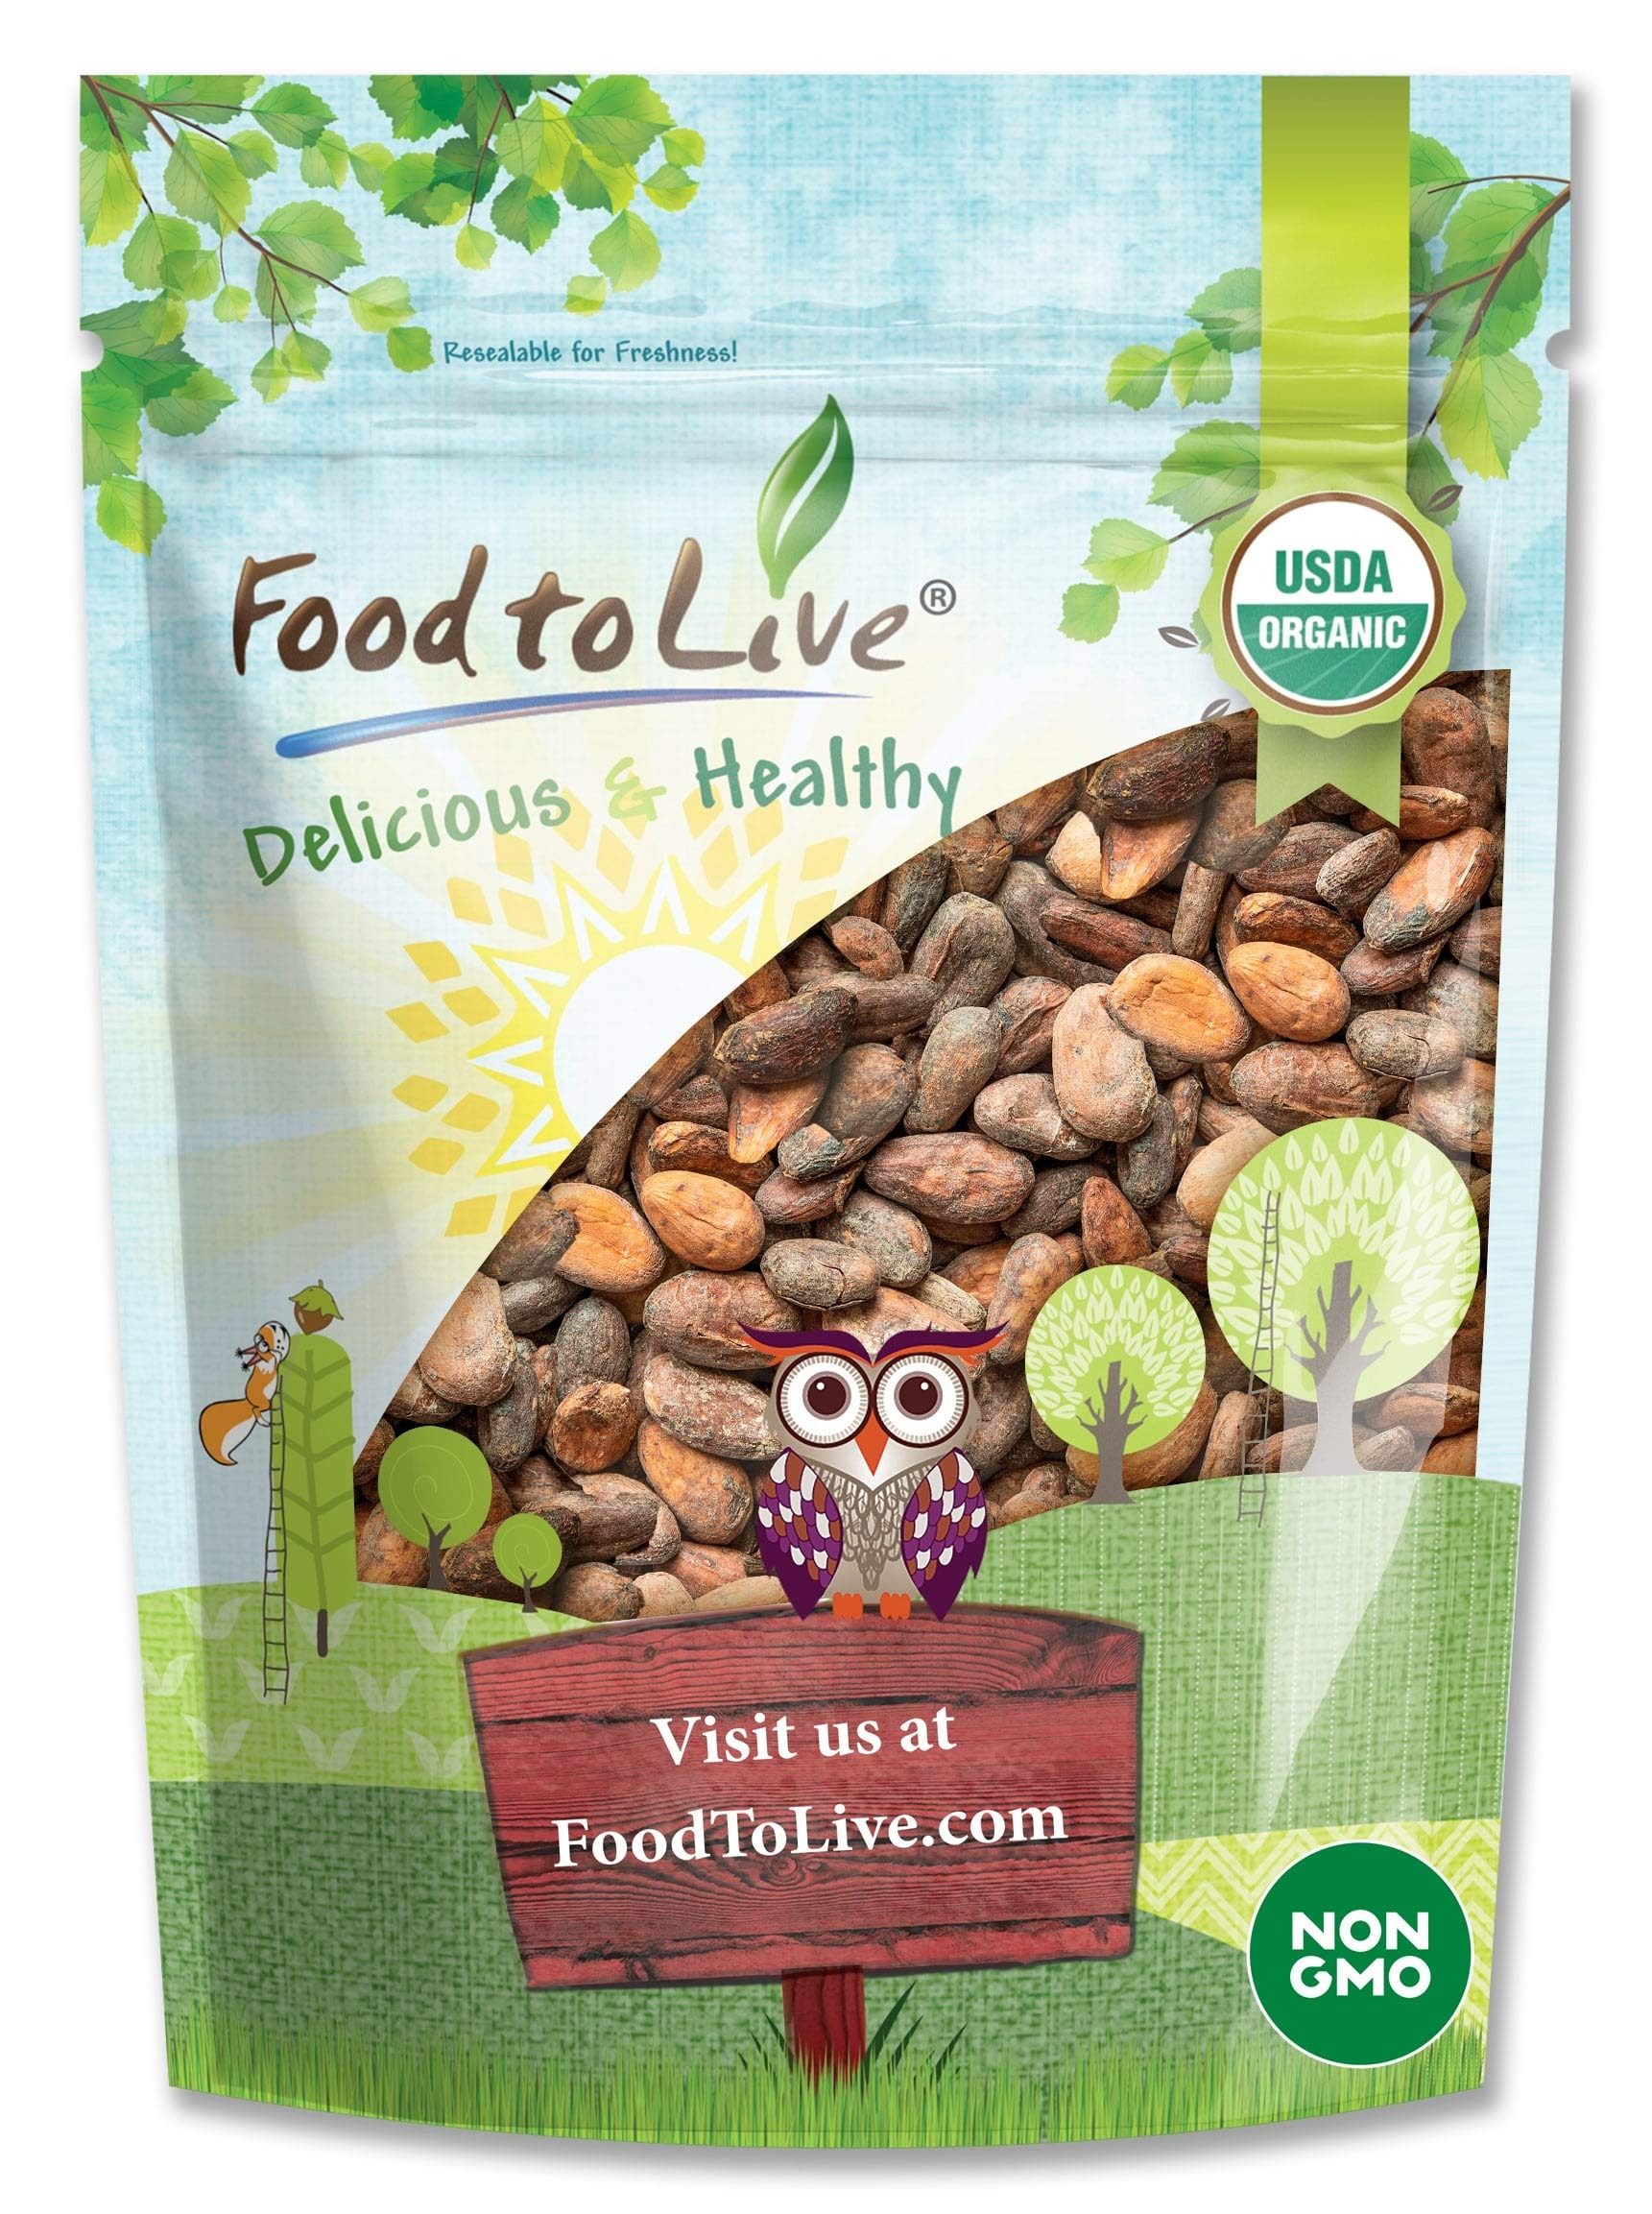
Item Name: Food to Live Organic Cacao Beans, 1 Pound - Non-GMO, Keto, Vegan, Dry, Bulk, Rich in Dietary Fiber, Copper, Manganese, Magnesium, Zinc and polyphenols. Great Cocoa for Chocolate Making, Sirtfood
Bullet Point 1: TASTE OF PURE CHOCOLATE: Organic Cacao Beans are chocolate in its rawest form. They taste like the vibrant bitter chocolate, even more intense.
Bullet Point 2: ANTIOXIDANT POWERHOUSE: Whole Cacao Beans are among the most antioxidant-rich foods in the world.
Bullet Point 3: READY-MADE CHOCOLATE FLAVOR: You can use Organic Cacao Beans to add delicious chocolate flavor to smoothies, cream, dessert, or even nut butter.
Bullet Point 4: NOT COCOA! Remember that Organic Cacao Beans are unroasted (unlike cocoa), so they contain more antioxidants.
Bullet Point 5: EASY TO USE AND STORE: You can use whole cacao beans in many ways, even grind them into nibs to add to foods like trail mixes and cereal.
Value: 16.0
Unit: Ounce

Price: 24.14